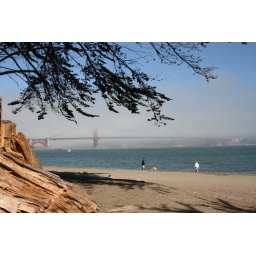
golden gate bridge in the fog